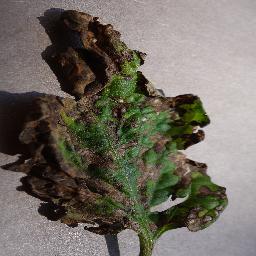
Label: Tomato___Early_blight